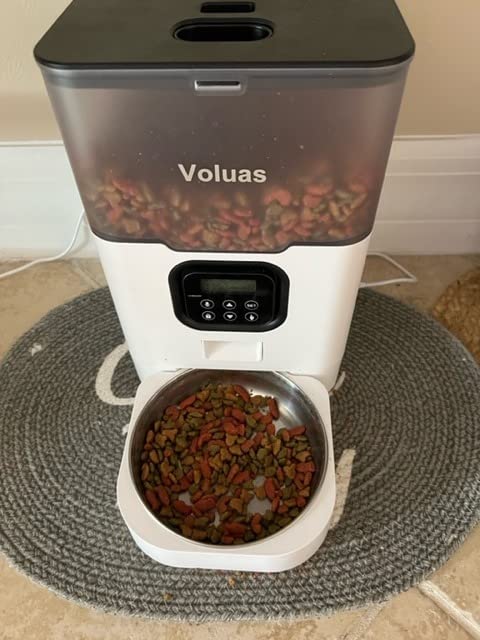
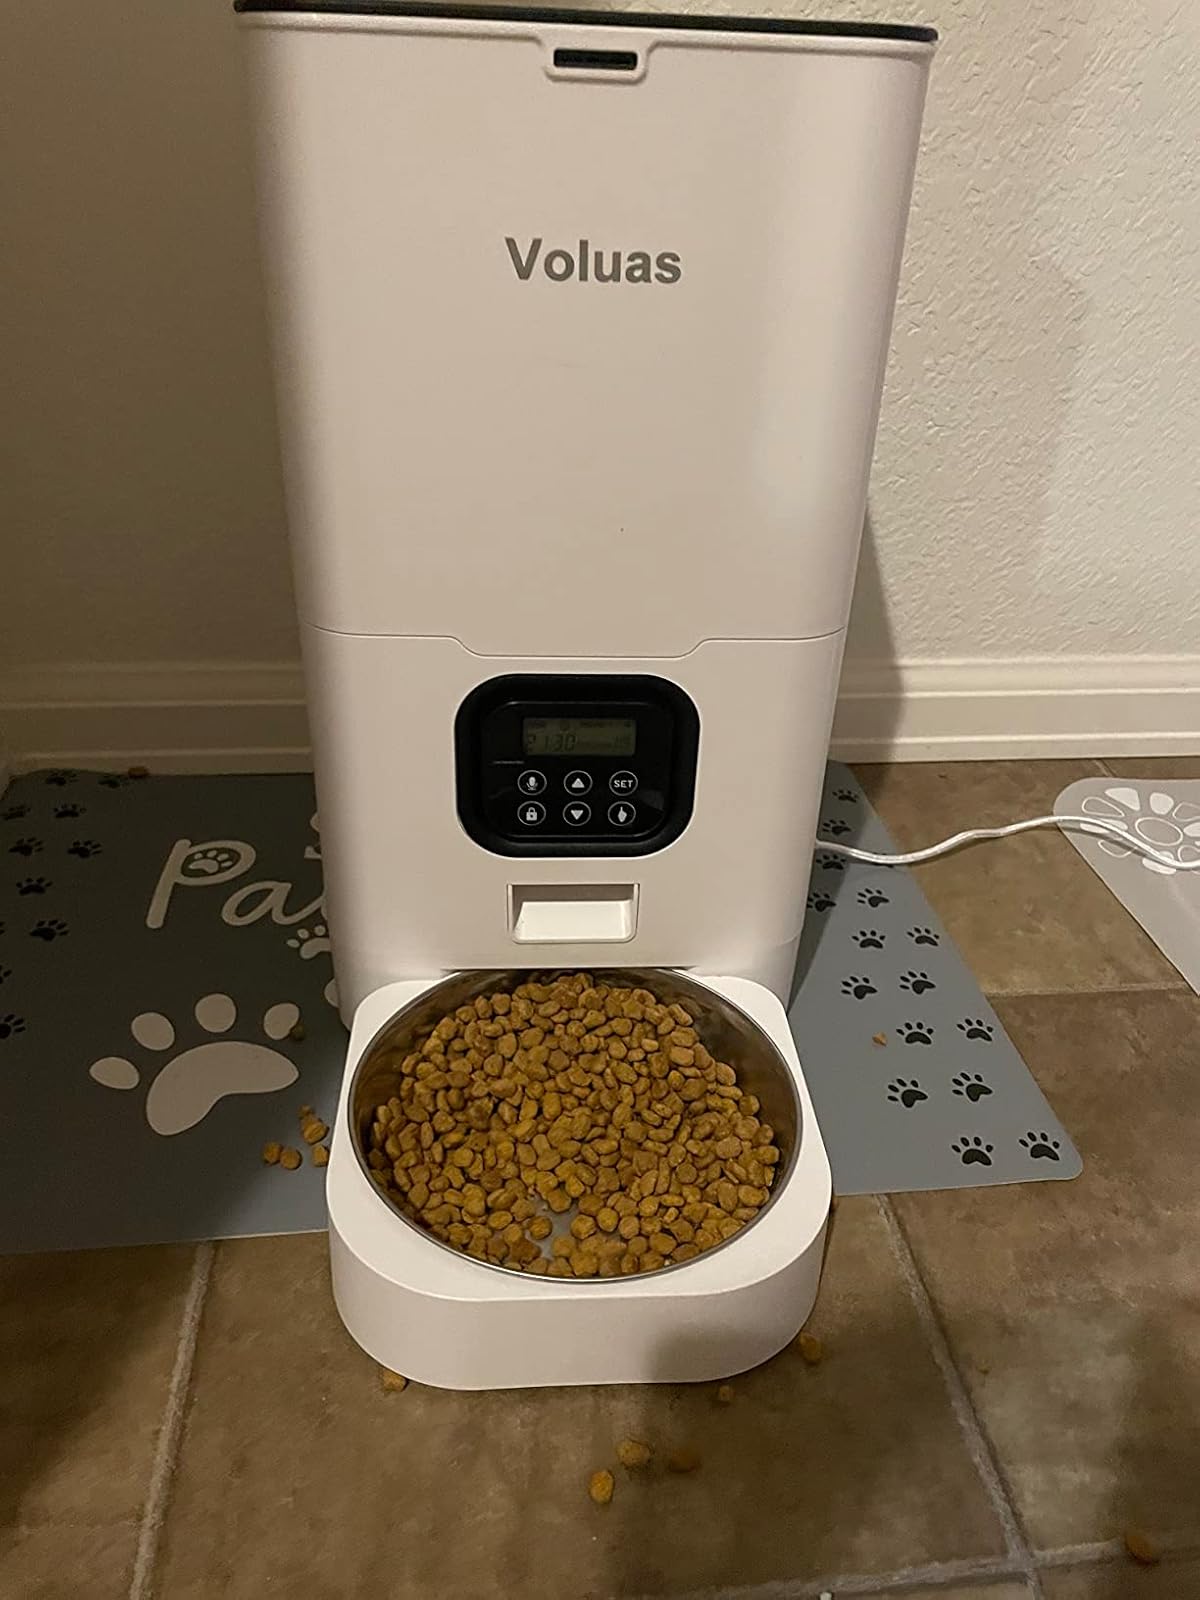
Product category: items_feeder
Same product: no